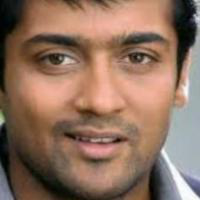
Age group: age 21-30